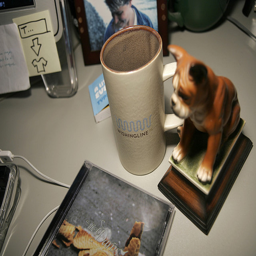
a nick knack of a dog a coffee cup and a tray of food
A personal work area with a coffee mug, a CD cover, part of a computer, a photograph and a small statue of a dog.
A cup is on a desk with a dog figurine.
A dog statuette and a cup on a table next to a cd.
A desk has picutres, cds, cups, and a dog figurine.